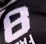
Number: 8